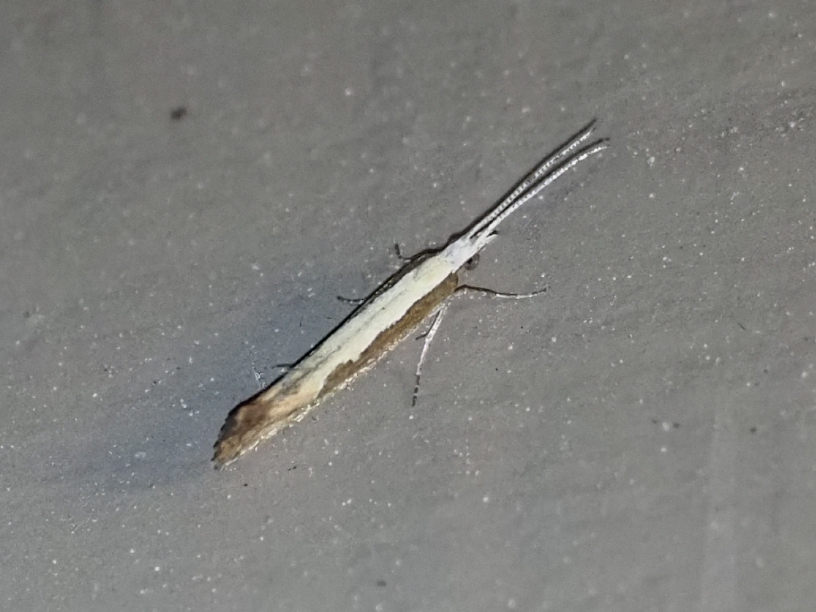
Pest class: diamondback_moth